Jæren Line

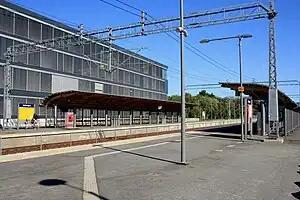
Jåttåvågen Station opened in 2008

Construction of the long section was split into four contracts: Stavanger–Hinna, Jåttåvågen, Jåttåvågen–Lurahammaren and Lurahammaren–Sandnes. The section past Jåttåvågen was the first to commence, in October 2006. The original plans called for this section to be built last, but Stavanger Municipality wanted to prioritize transit-oriented development in conjunction with new major building projects, and therefore the municipality advanced NOK 90 million for the station. In addition to Jåttåvågen Station, a number of bridges were built. The area is a growth area for Stavanger, with the station being located next to Viking Stadion, Jåttå Upper Secondary School and several large workplaces. Jåttåvågen Station opened on 6 January 2008.